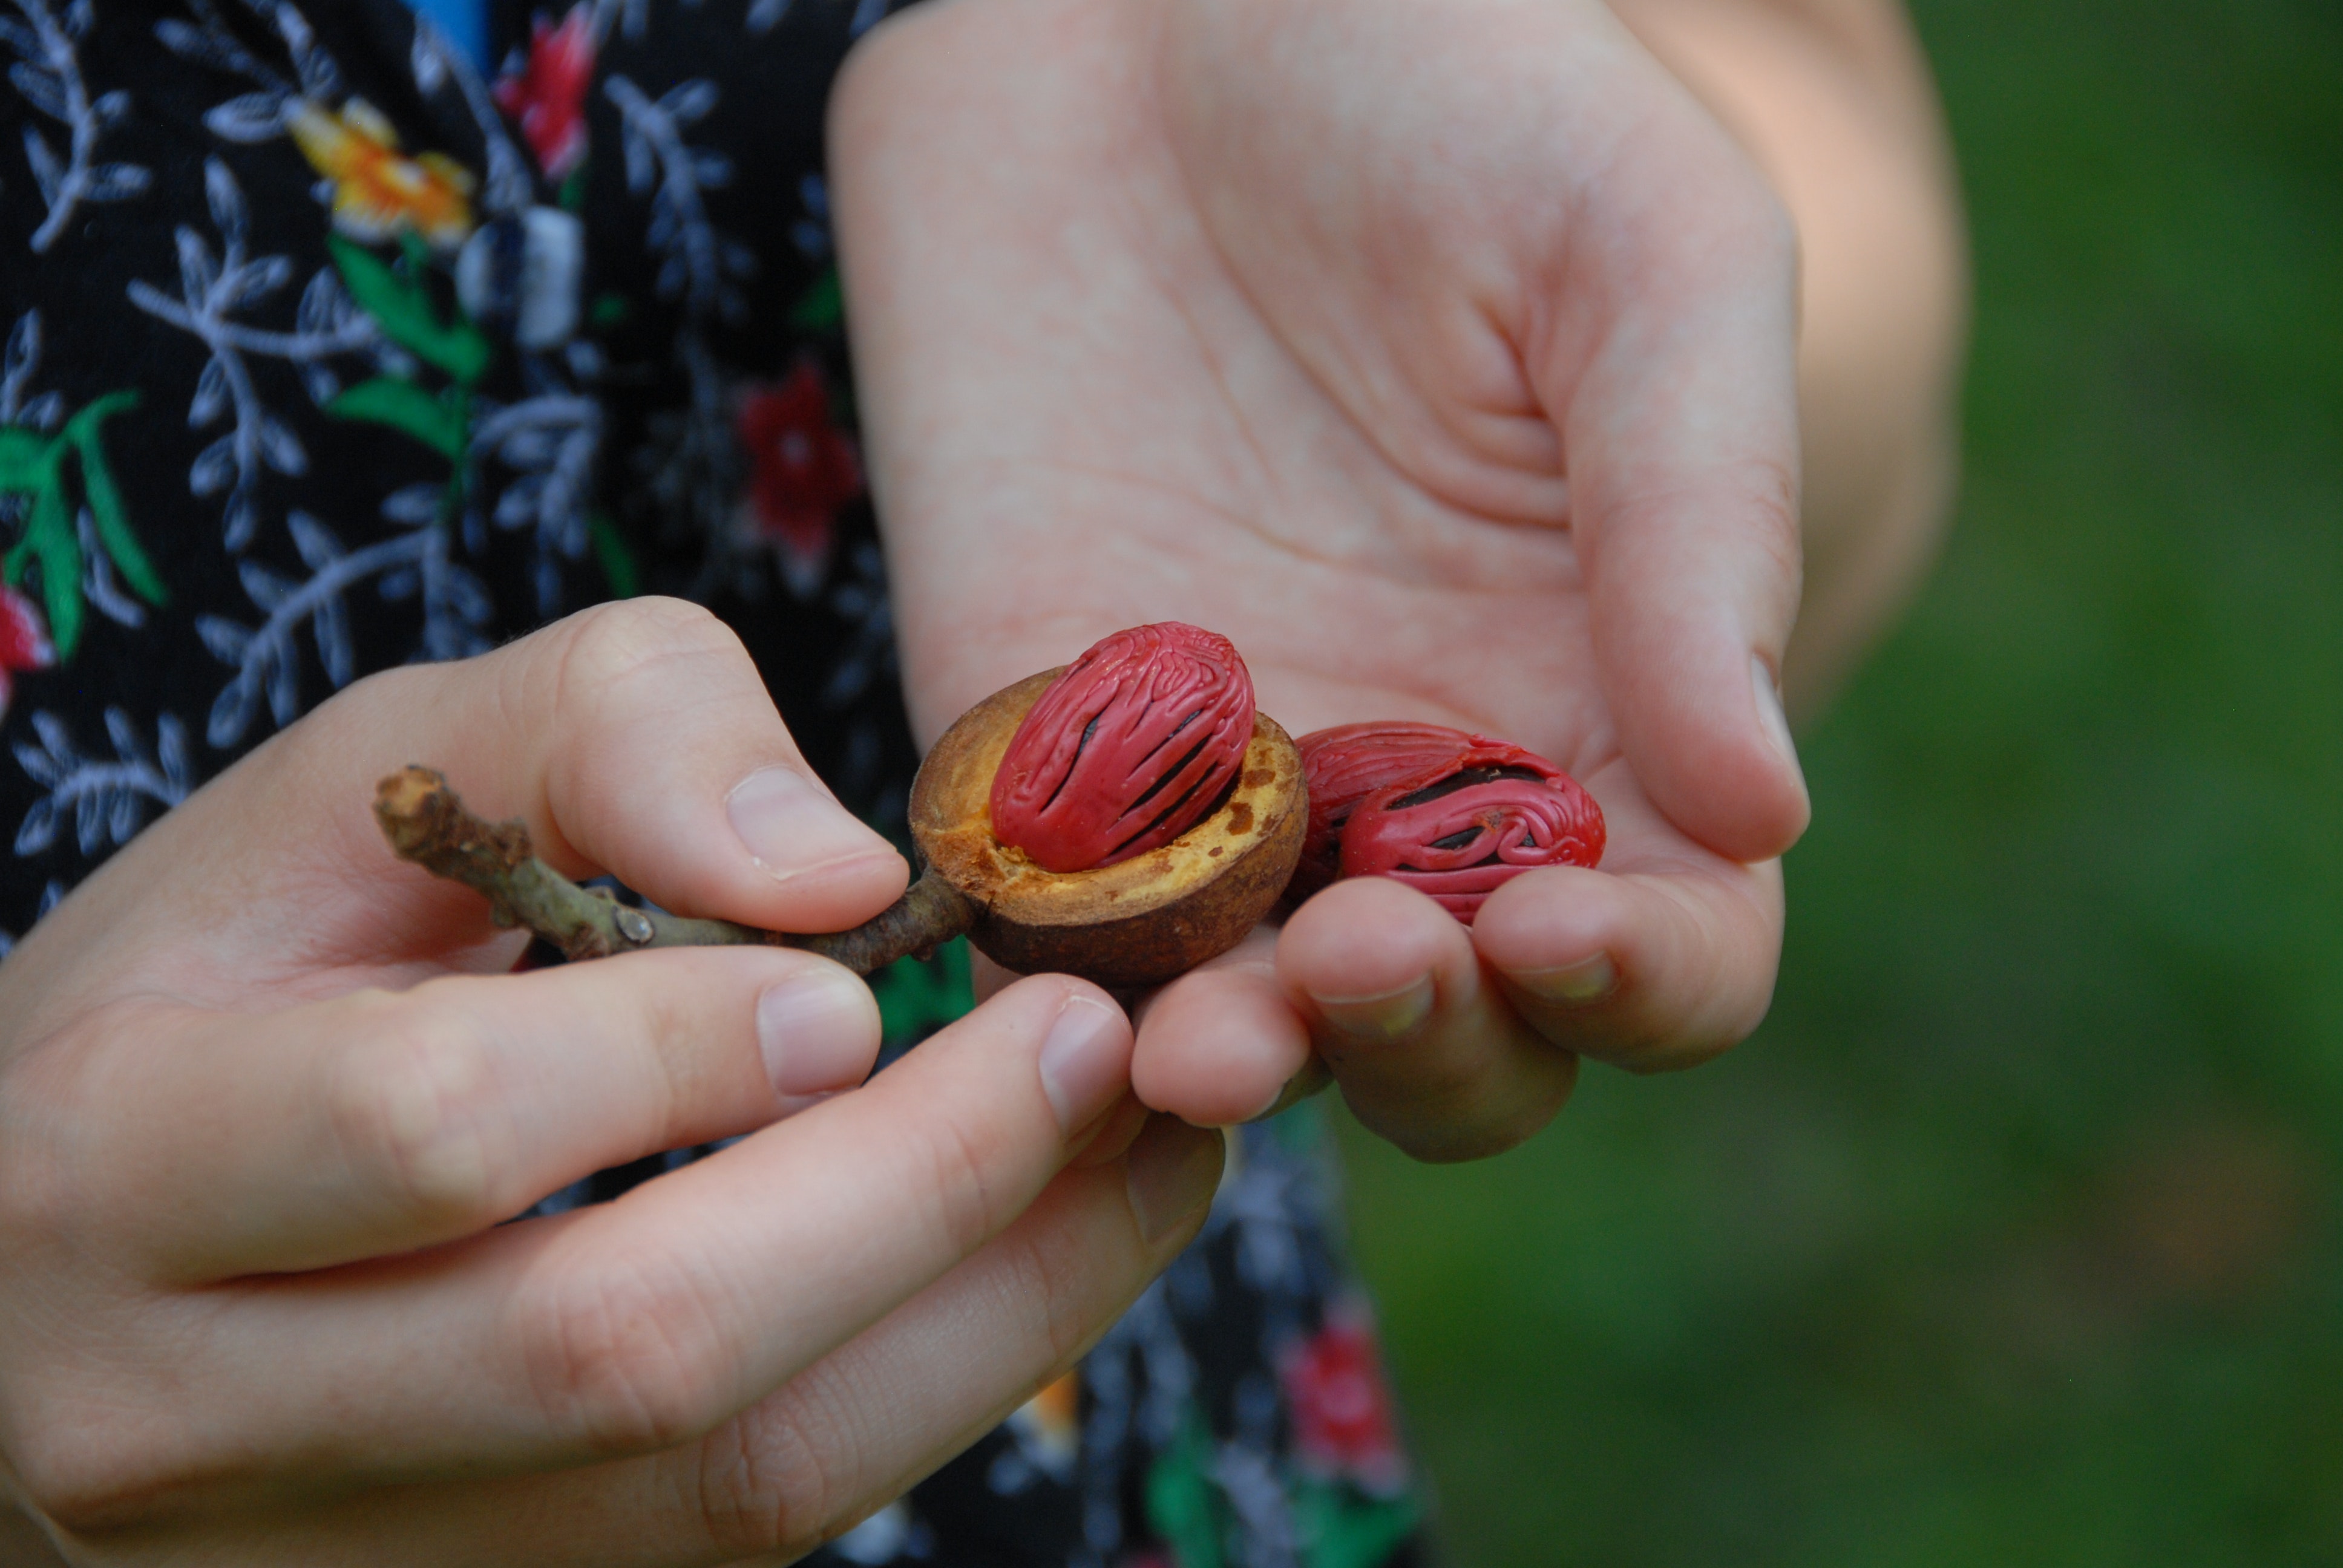
hand, finger, nail